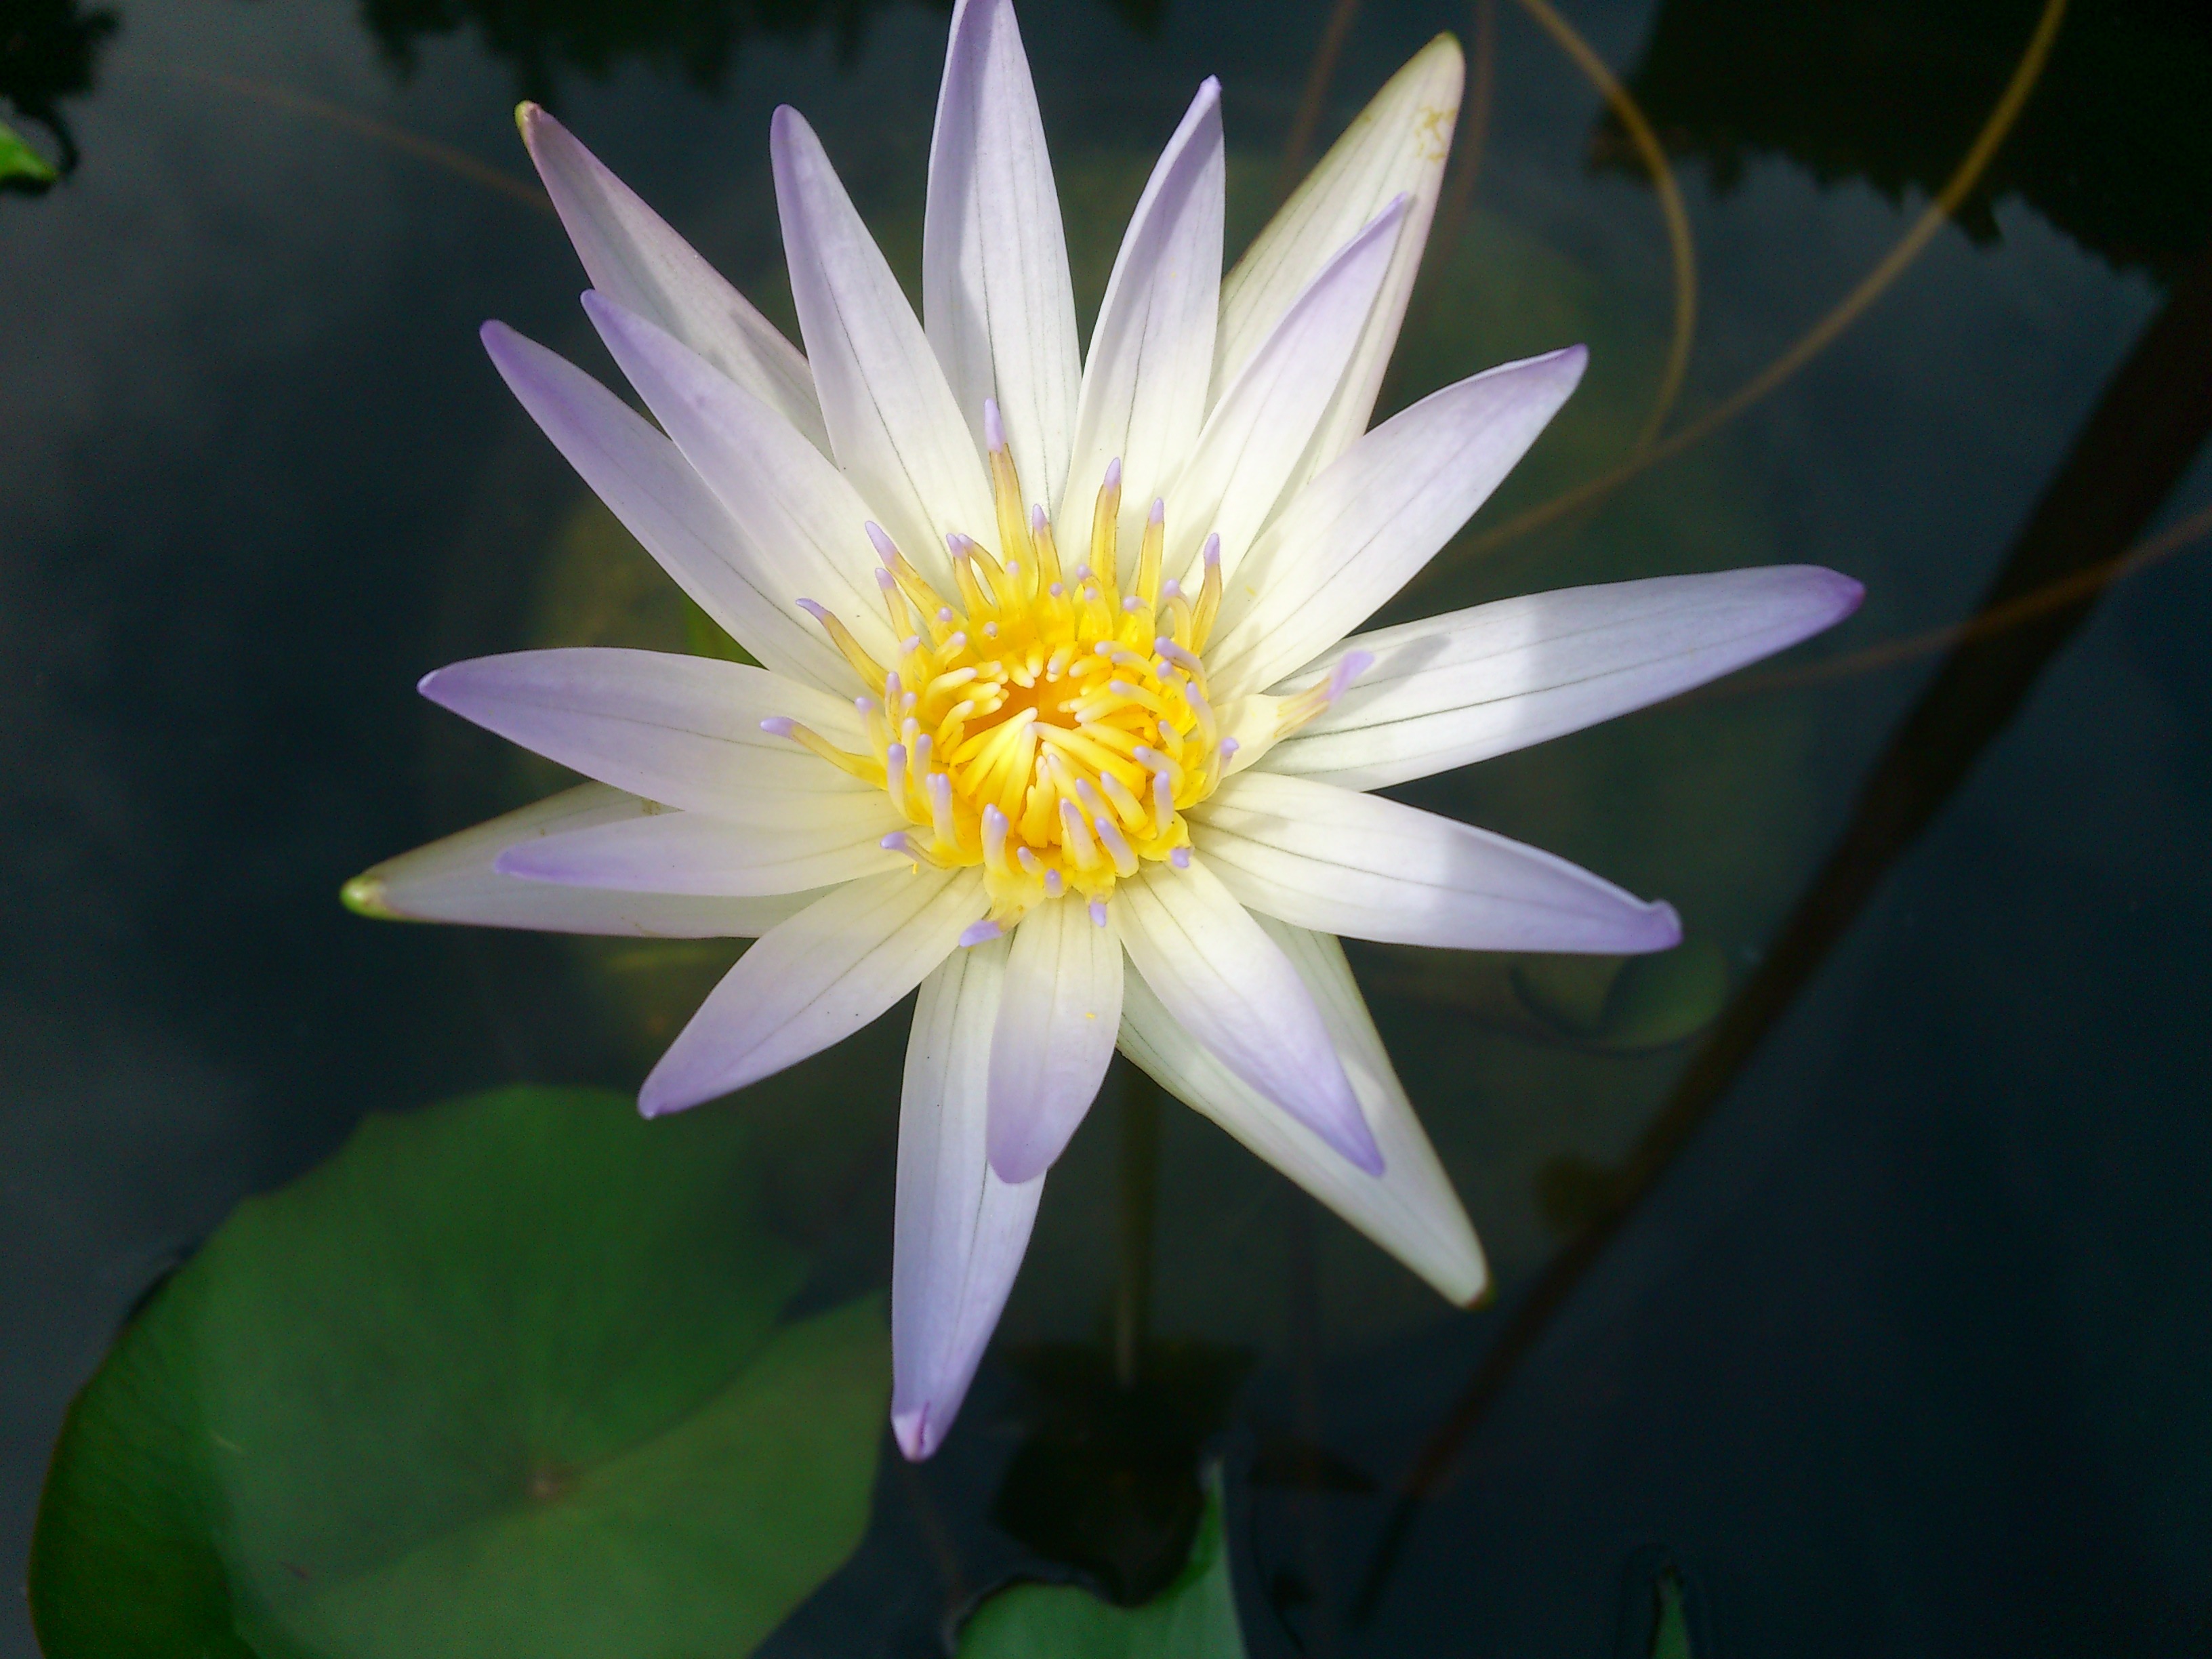
blossom, plant, flower, petal, bloom, green, botany, aquatic, sacred lotus, aquatic plant, flora, water lily, close up, lotus, beautiful, macro photography, flowering plant, white water lily, plant stem, land plant, lotus family, proteales, flower lily water